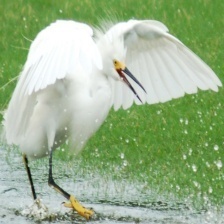
Species: SNOWY EGRET
Scientific name: EGRETTA THULA